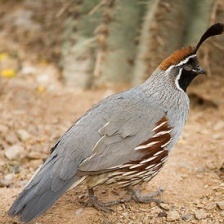
Species: GAMBELS QUAIL
Scientific name: CALLIPEPLA GAMBELII
ImageNet parent category: quail